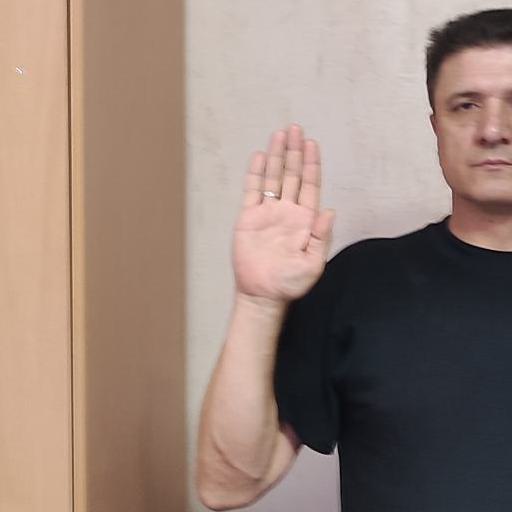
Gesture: stop